Four-ball billiards

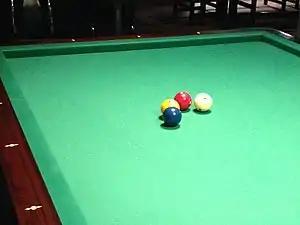
Four-ball billiards

Four-ball billiards or four-ball carom (often abbreviated to simply four-ball, and sometimes spelled 4-ball or fourball) is a carom billiards game, played on a pocketless table with four billiard balls, usually two red and two white, one of the latter with a spot to distinguish it (in some sets, one of the white balls is yellow instead of spotted). Each player is assigned one of the white (or yellow) balls as a . A is scored when a shooter's cue ball s on any two other balls in the same (with the opponent's cue ball serving as an , along with the reds, for the shooter). Two points are scored when the shooter caroms on each of the three object balls in a single shot. A carom on only one ball results in no points, and ends the shooter's .